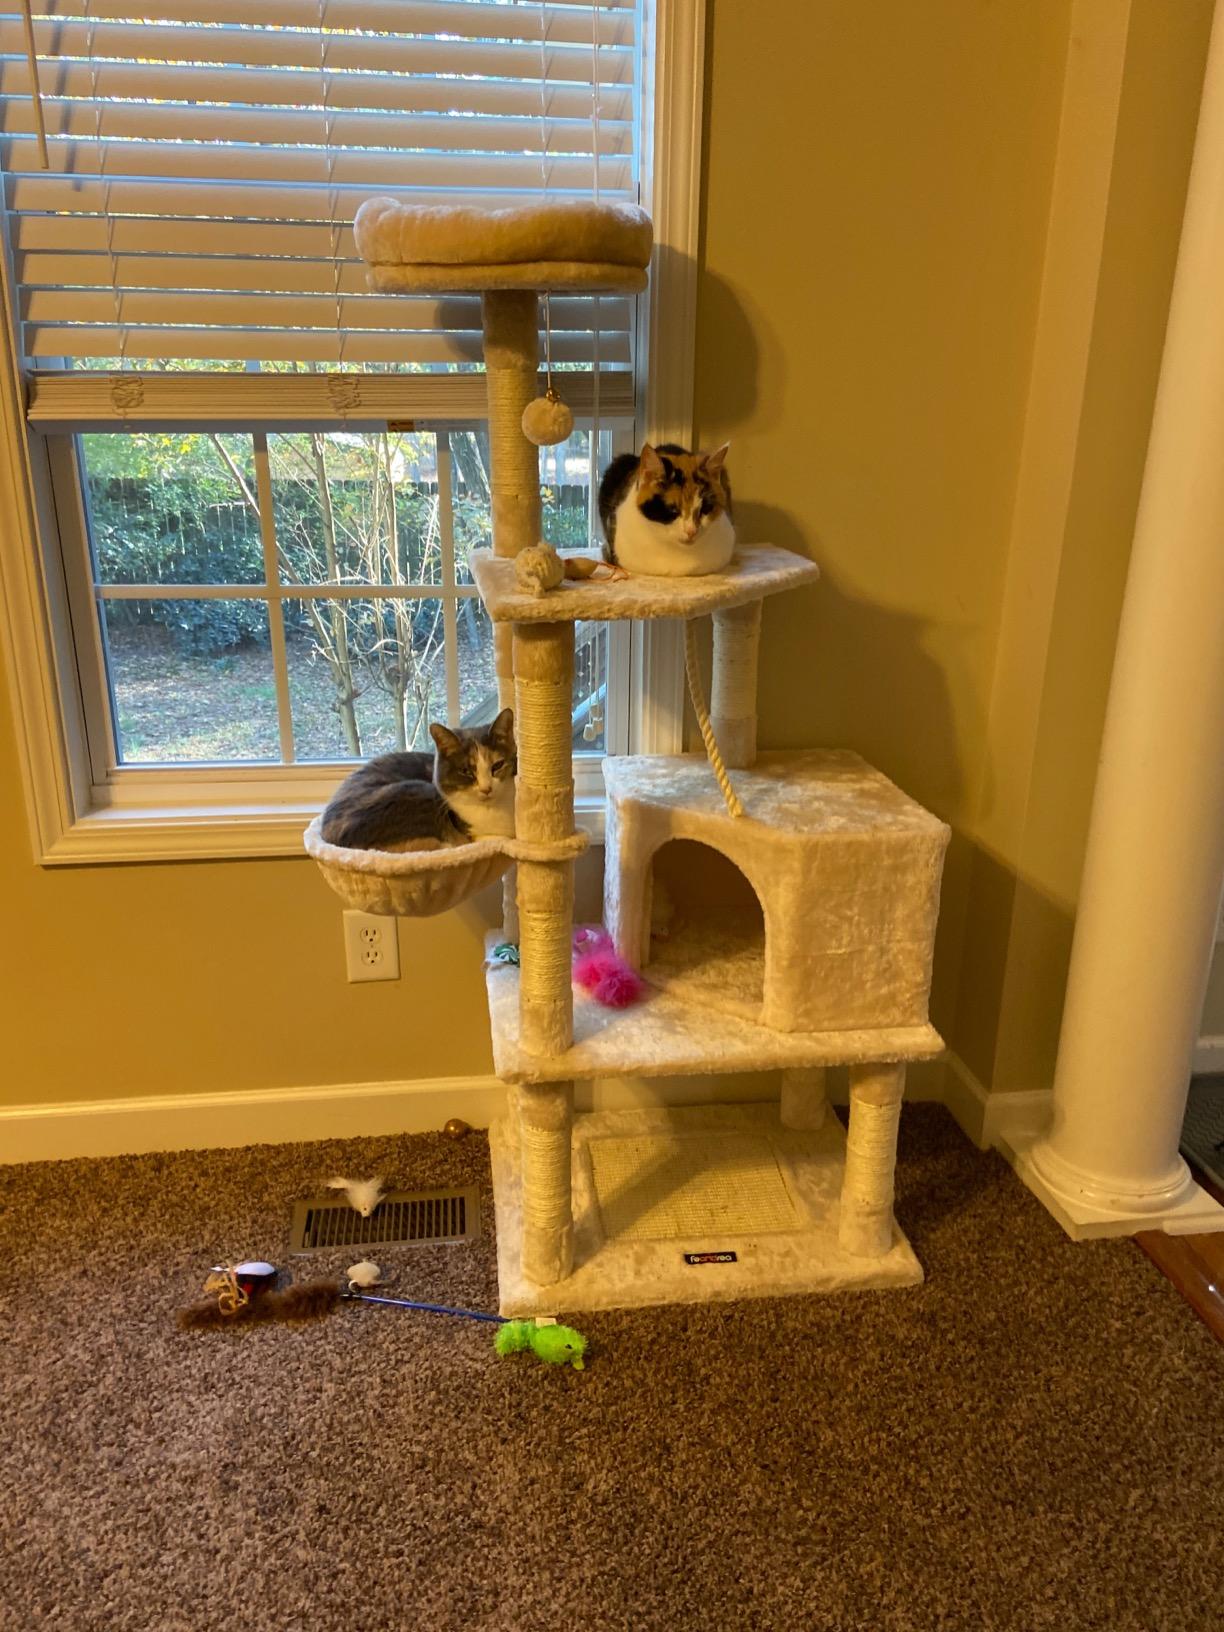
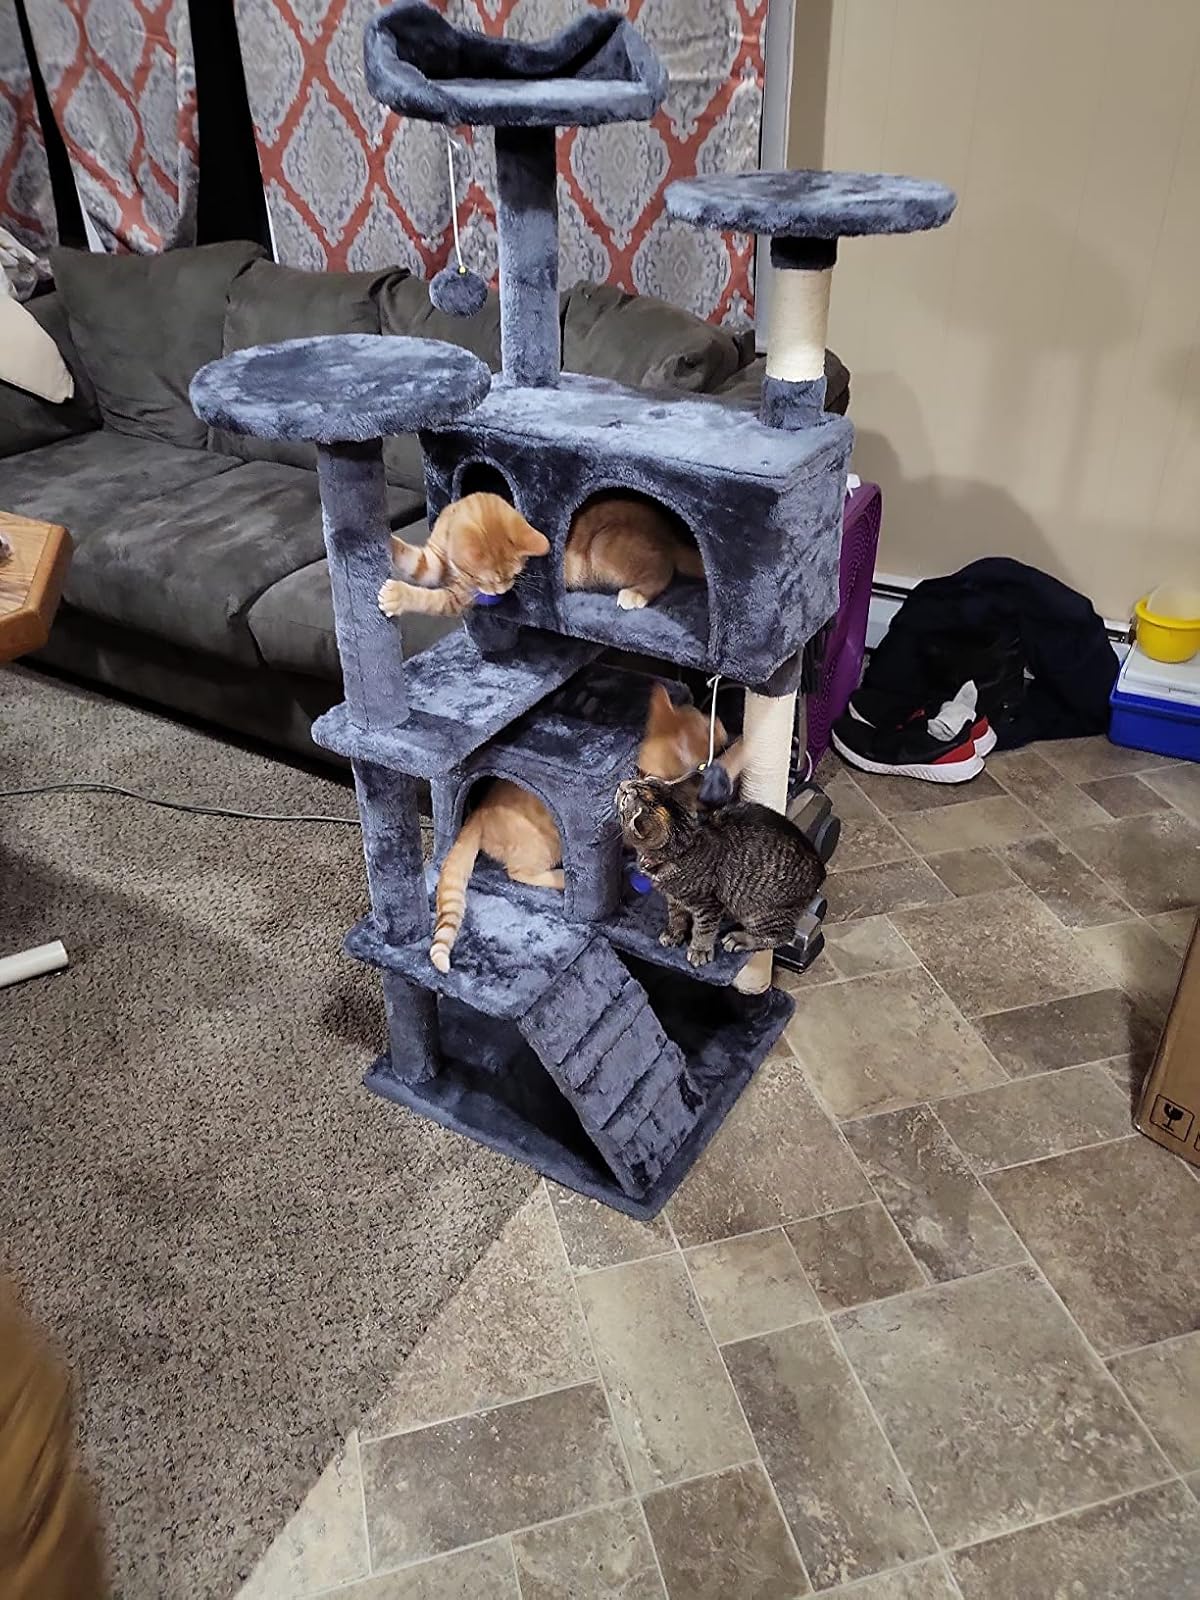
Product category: items_cat tree
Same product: no